Thierry Henry

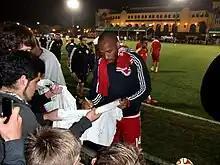
Henry signing autographs in February 2014

On 17 February 2012, Henry returned to Red Bulls to prepare for the 2012 season. His base salary of $5 million ($5.6 million guaranteed) made him the highest-paid player in MLS—surpassing David Beckham, who had taken a salary cut for his last year with the Los Angeles Galaxy. In 2013, Henry's base salary dropped to $3.75 million setting him behind Robbie Keane's $4 million base salary. With bonuses, however, Henry remained the highest-paid player with $4.35 million compared to Keane's $4.33 million.